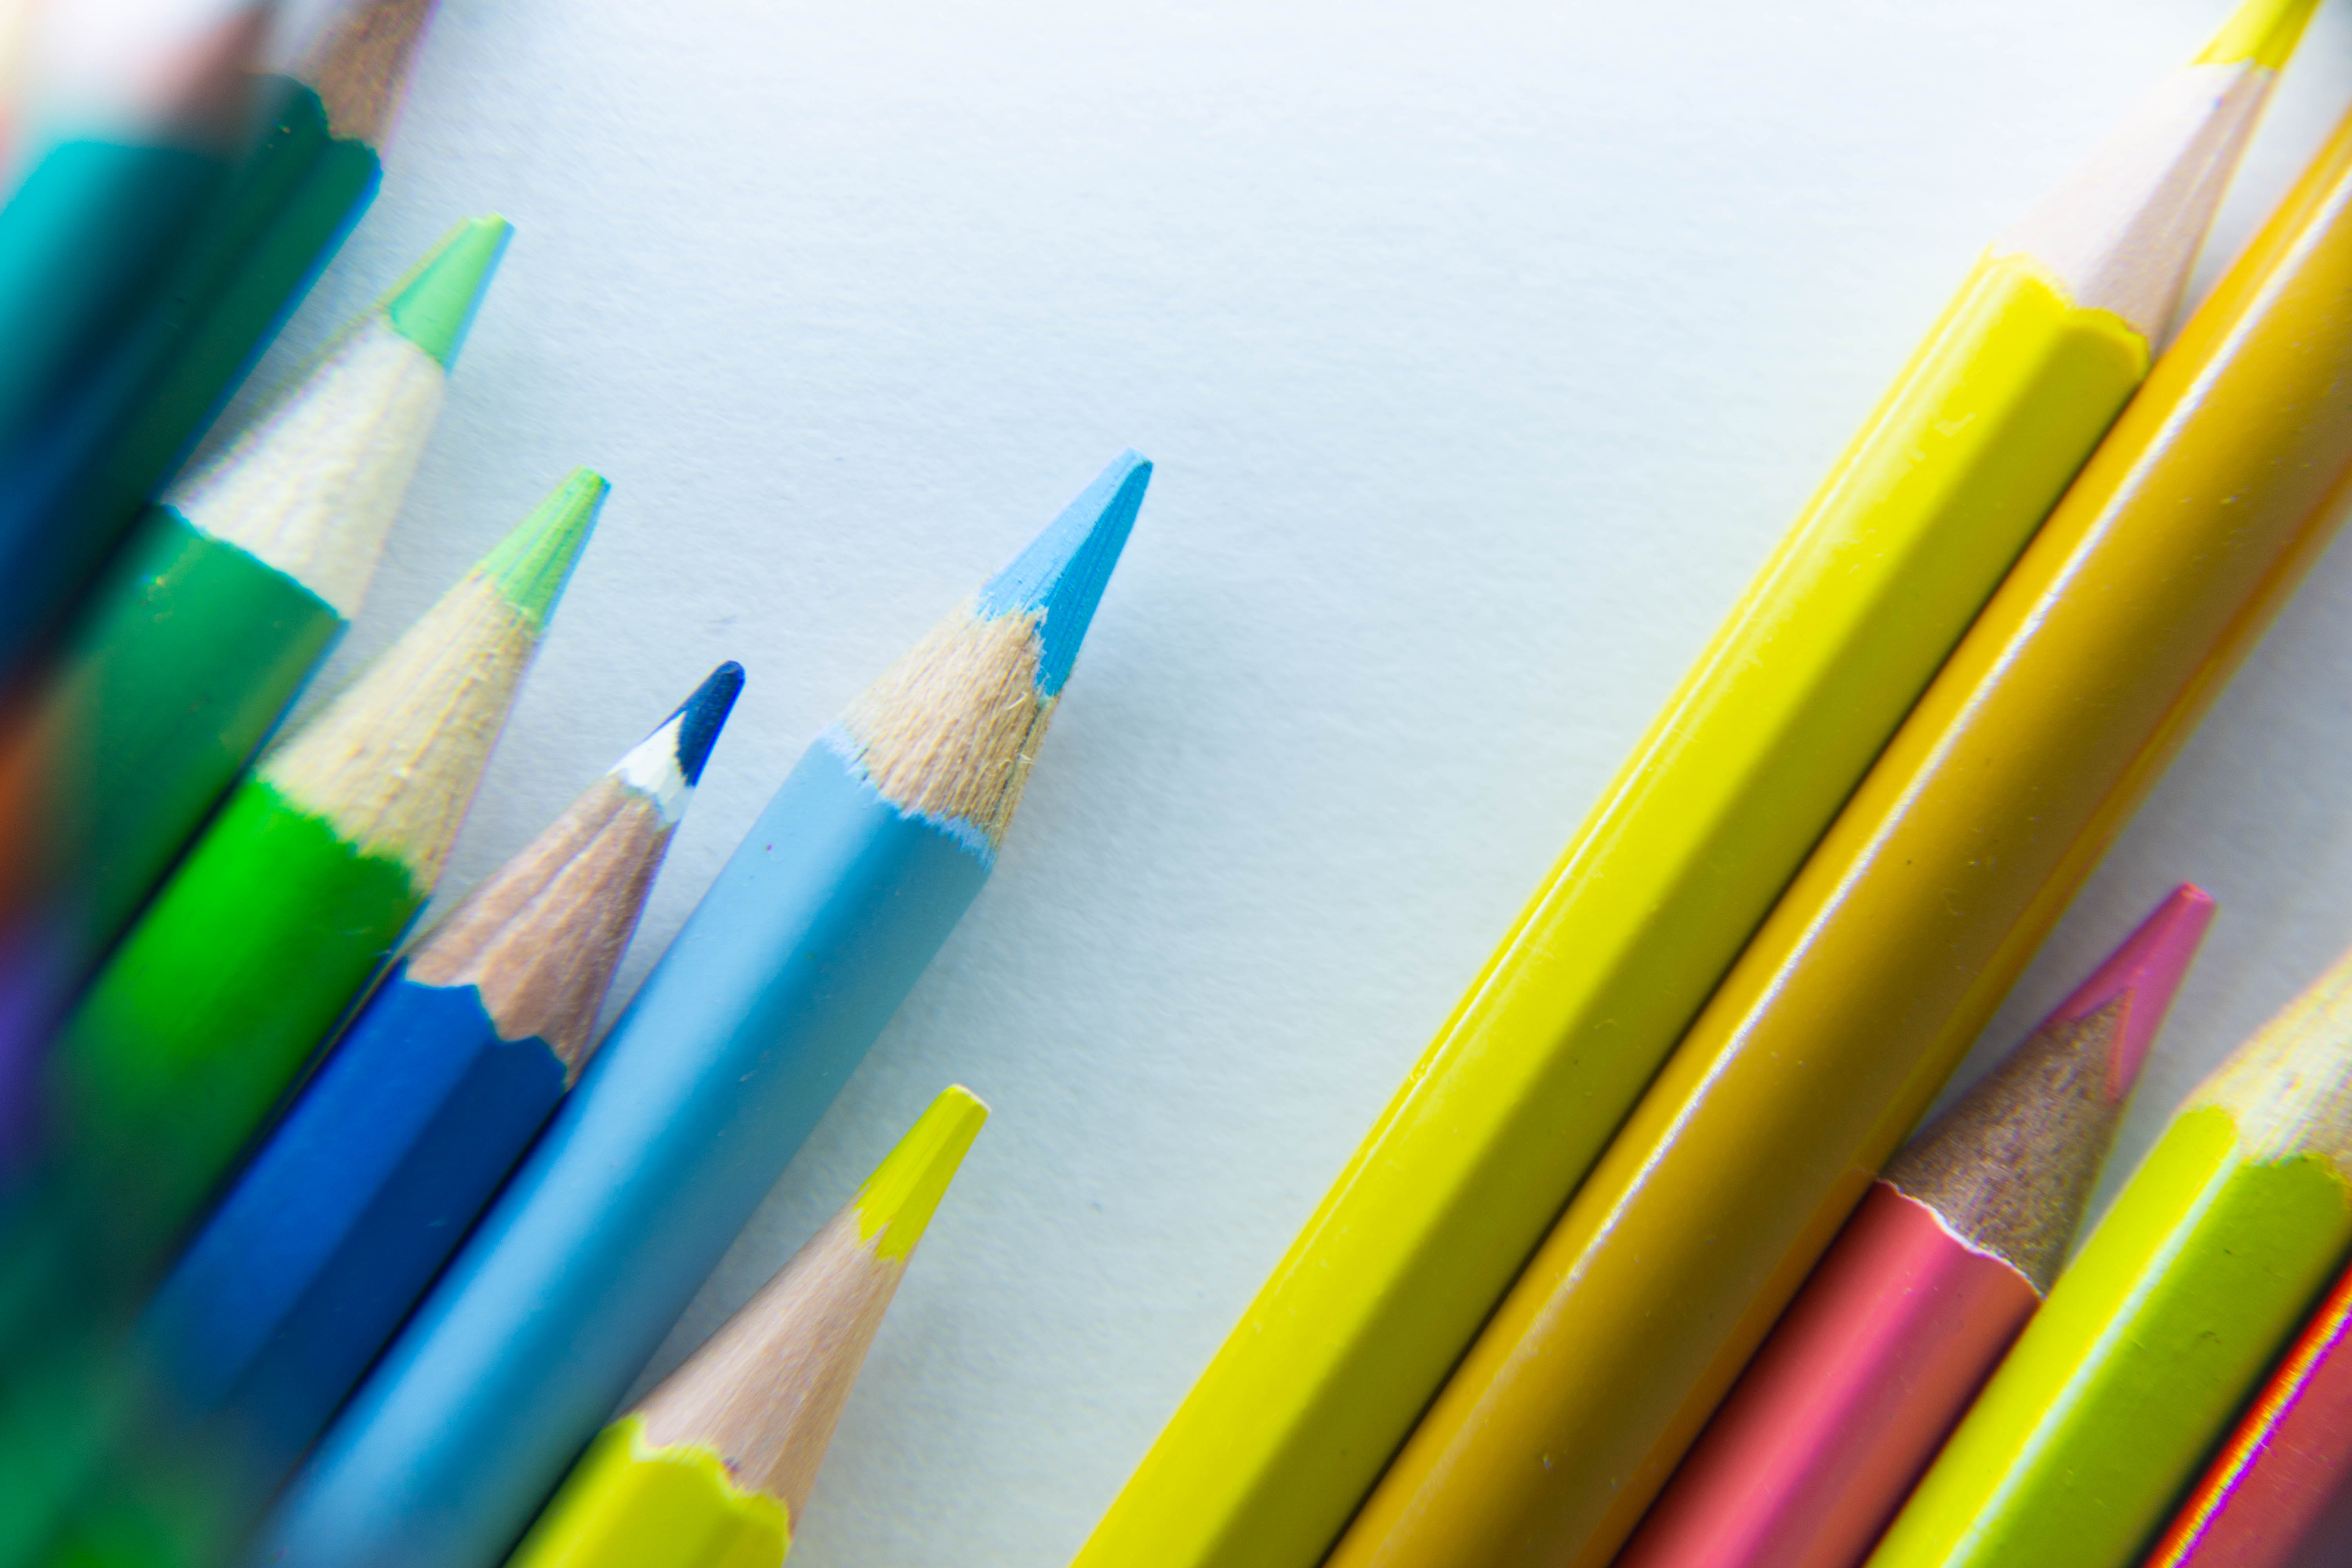
pencils, yellow, colorful, wood, creative, creativity, art, design, school, pencil, office supplies, Colorfulness, writing implement, stationery